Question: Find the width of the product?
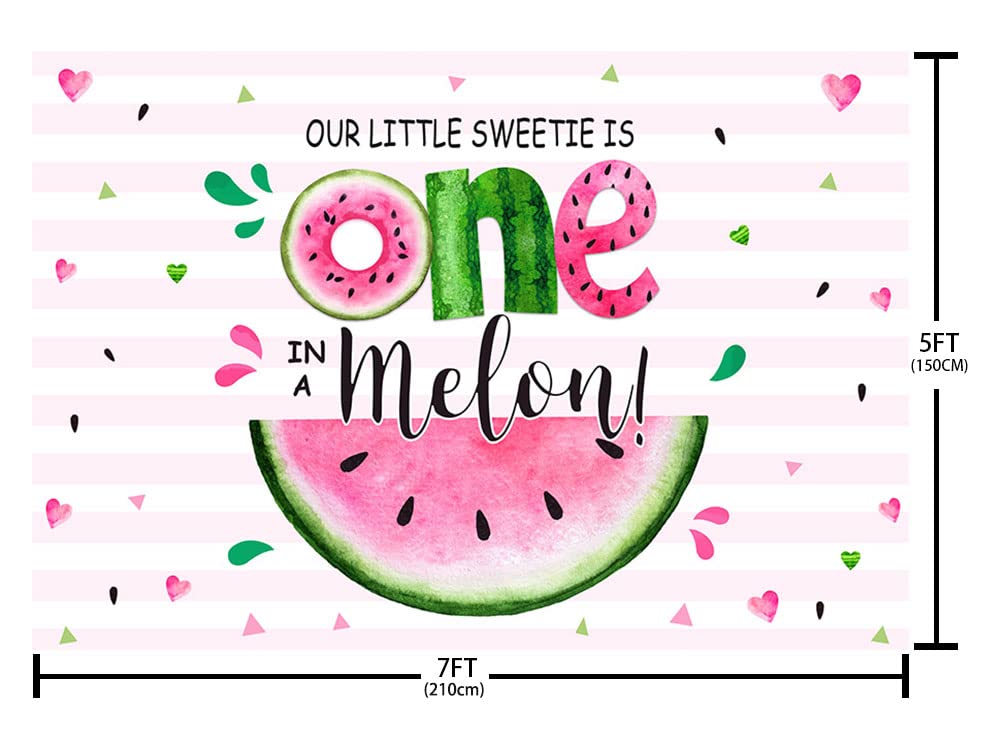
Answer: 5.0 foot